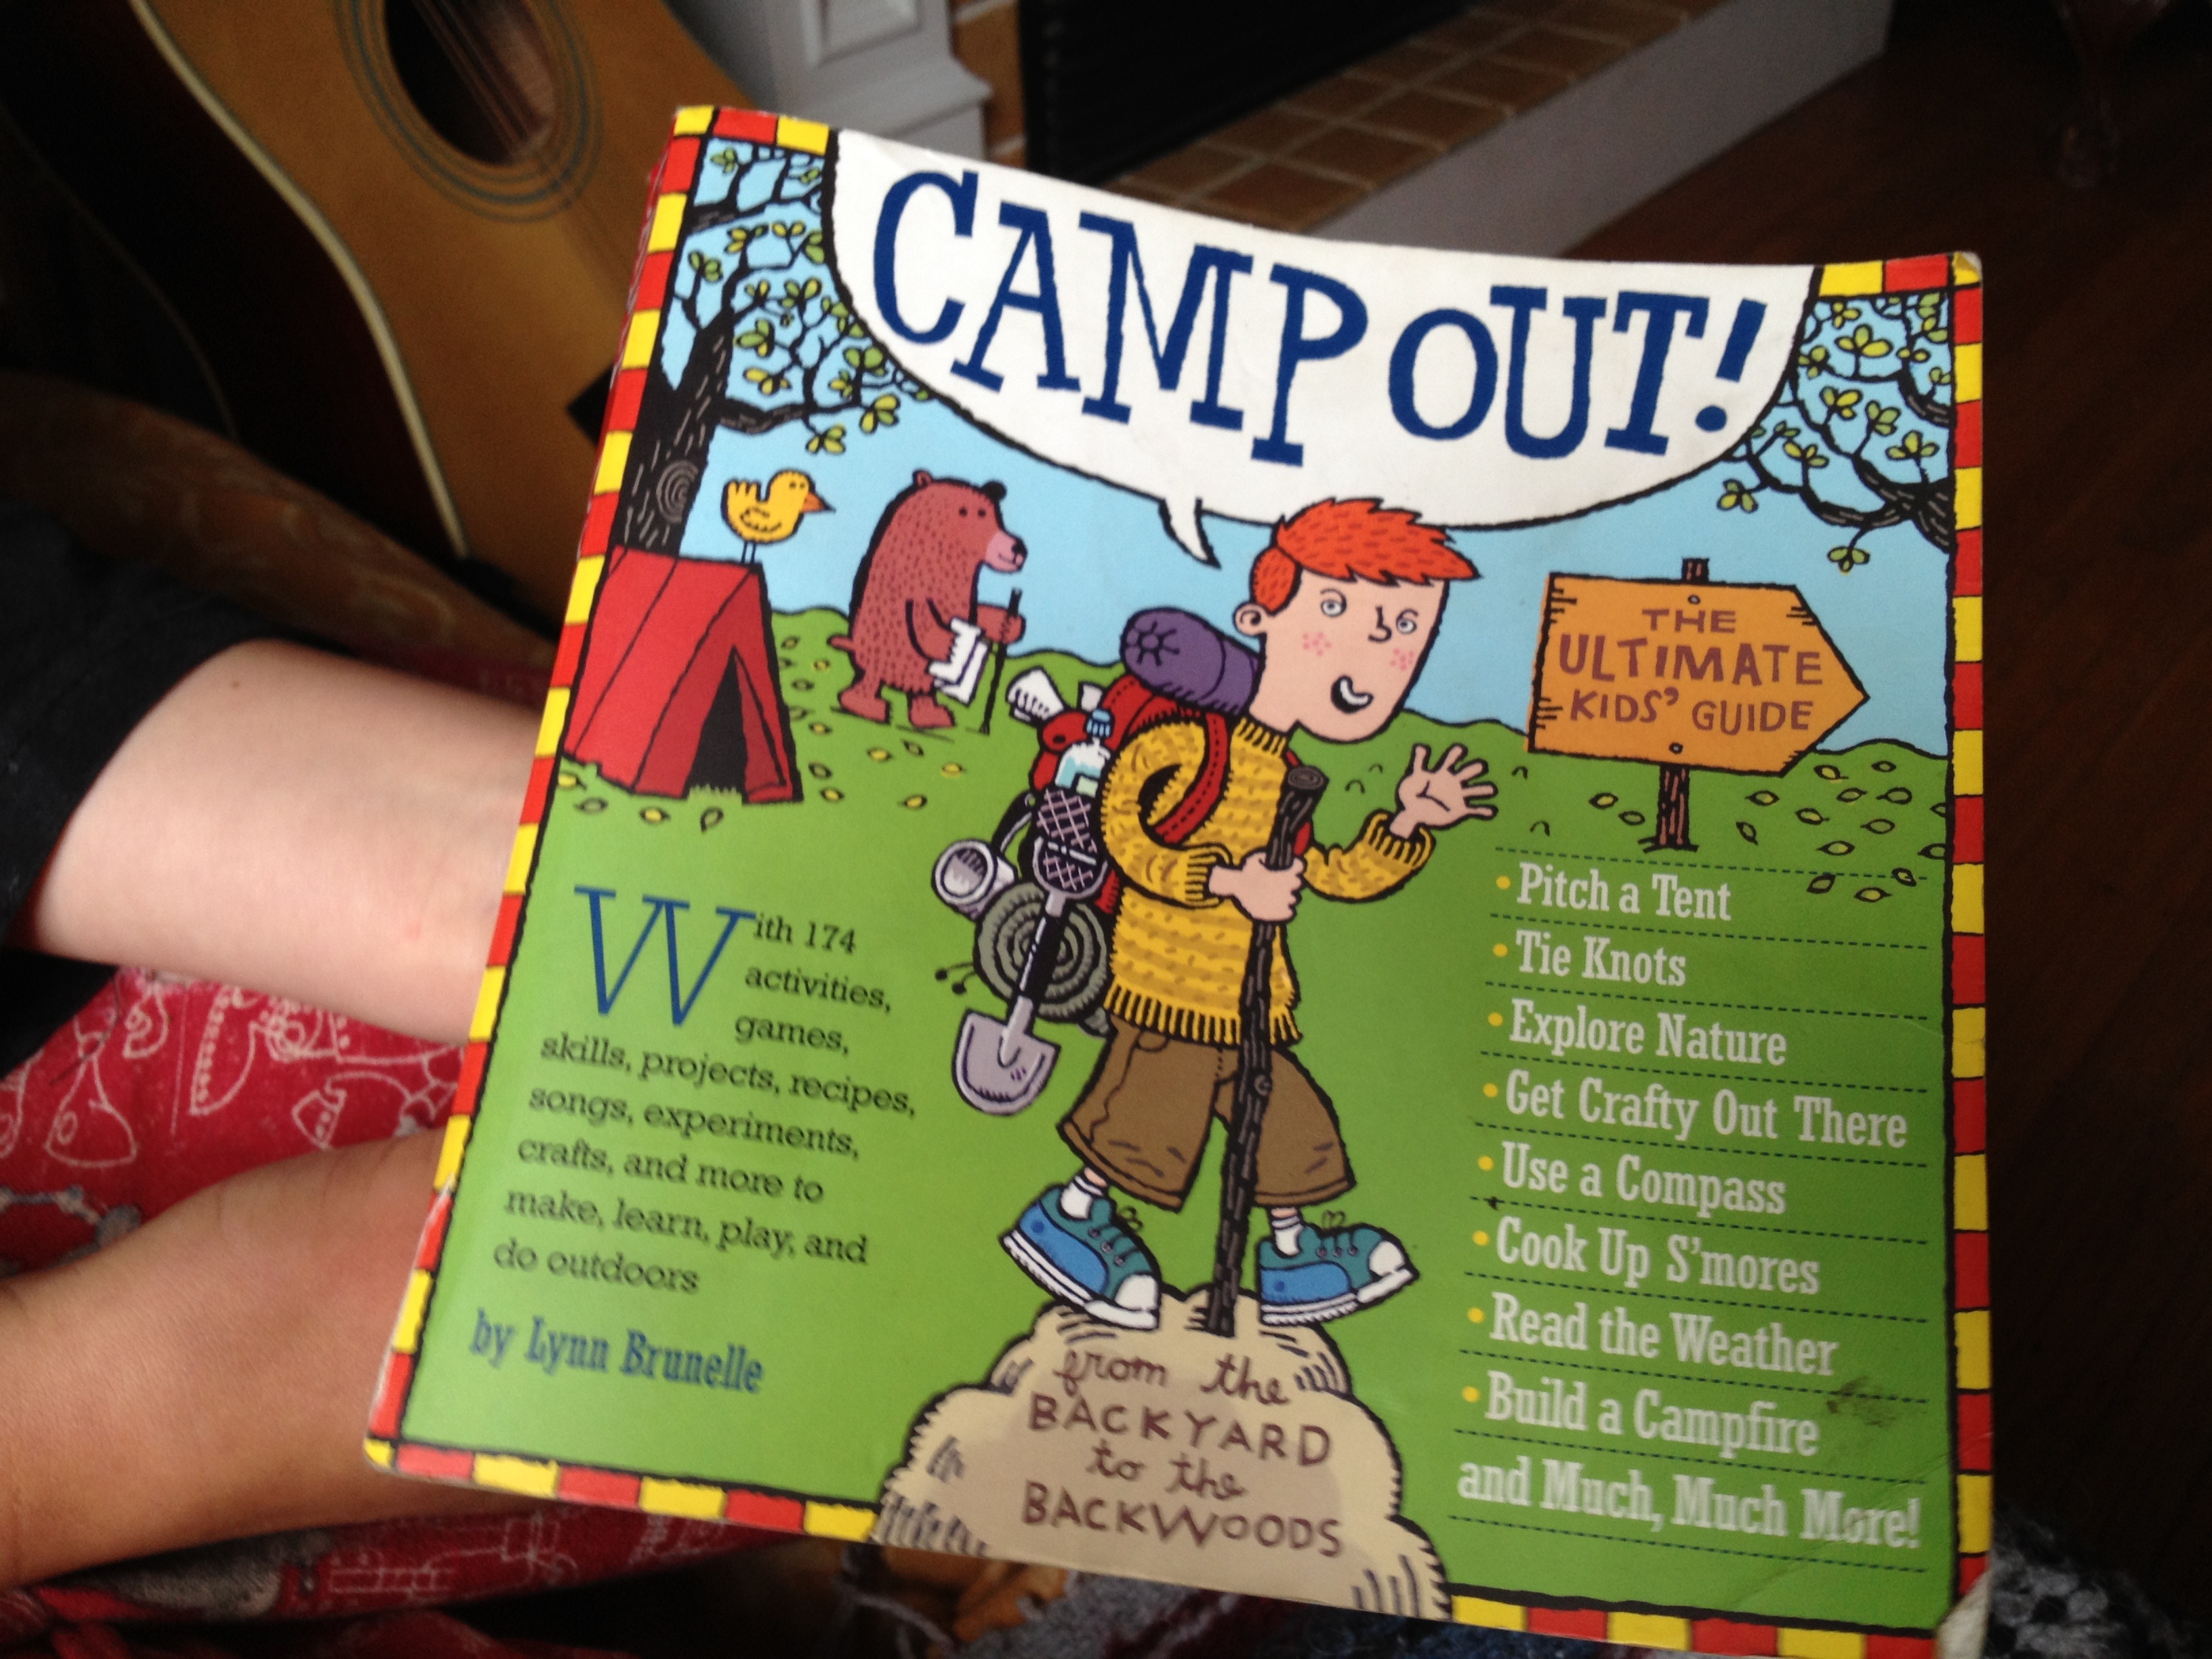
advertising, camp, games, magicmacguffin, comics